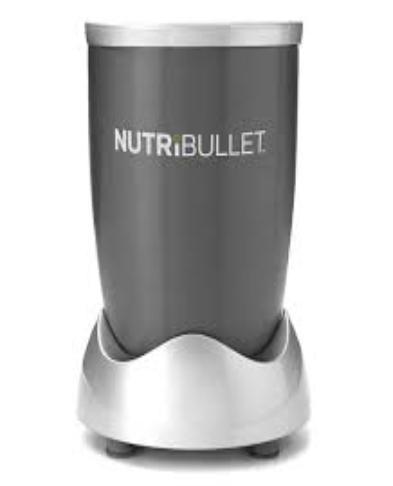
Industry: Necessities